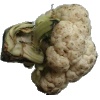
Label: cauliflower